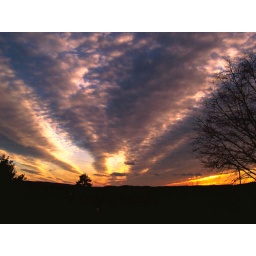
another sunset but different cloud formation. Best viewed large. or in person if you live in stroudsburg